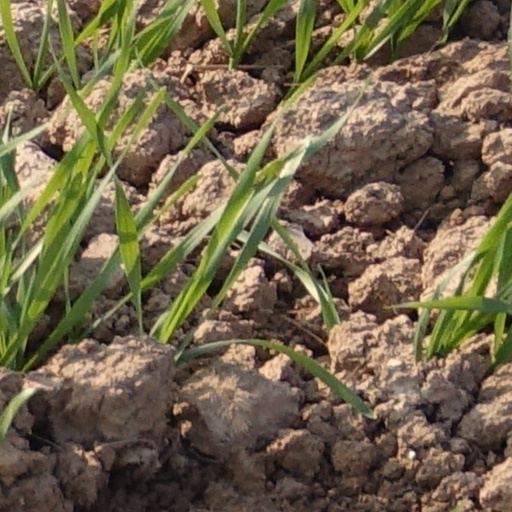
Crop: wheat